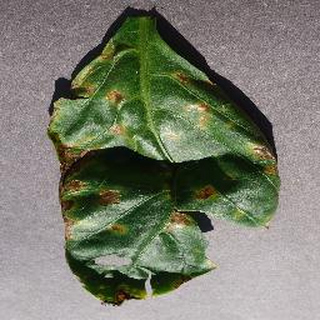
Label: bell_pepper_bacterial_spot